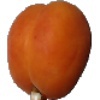
Label: apricot